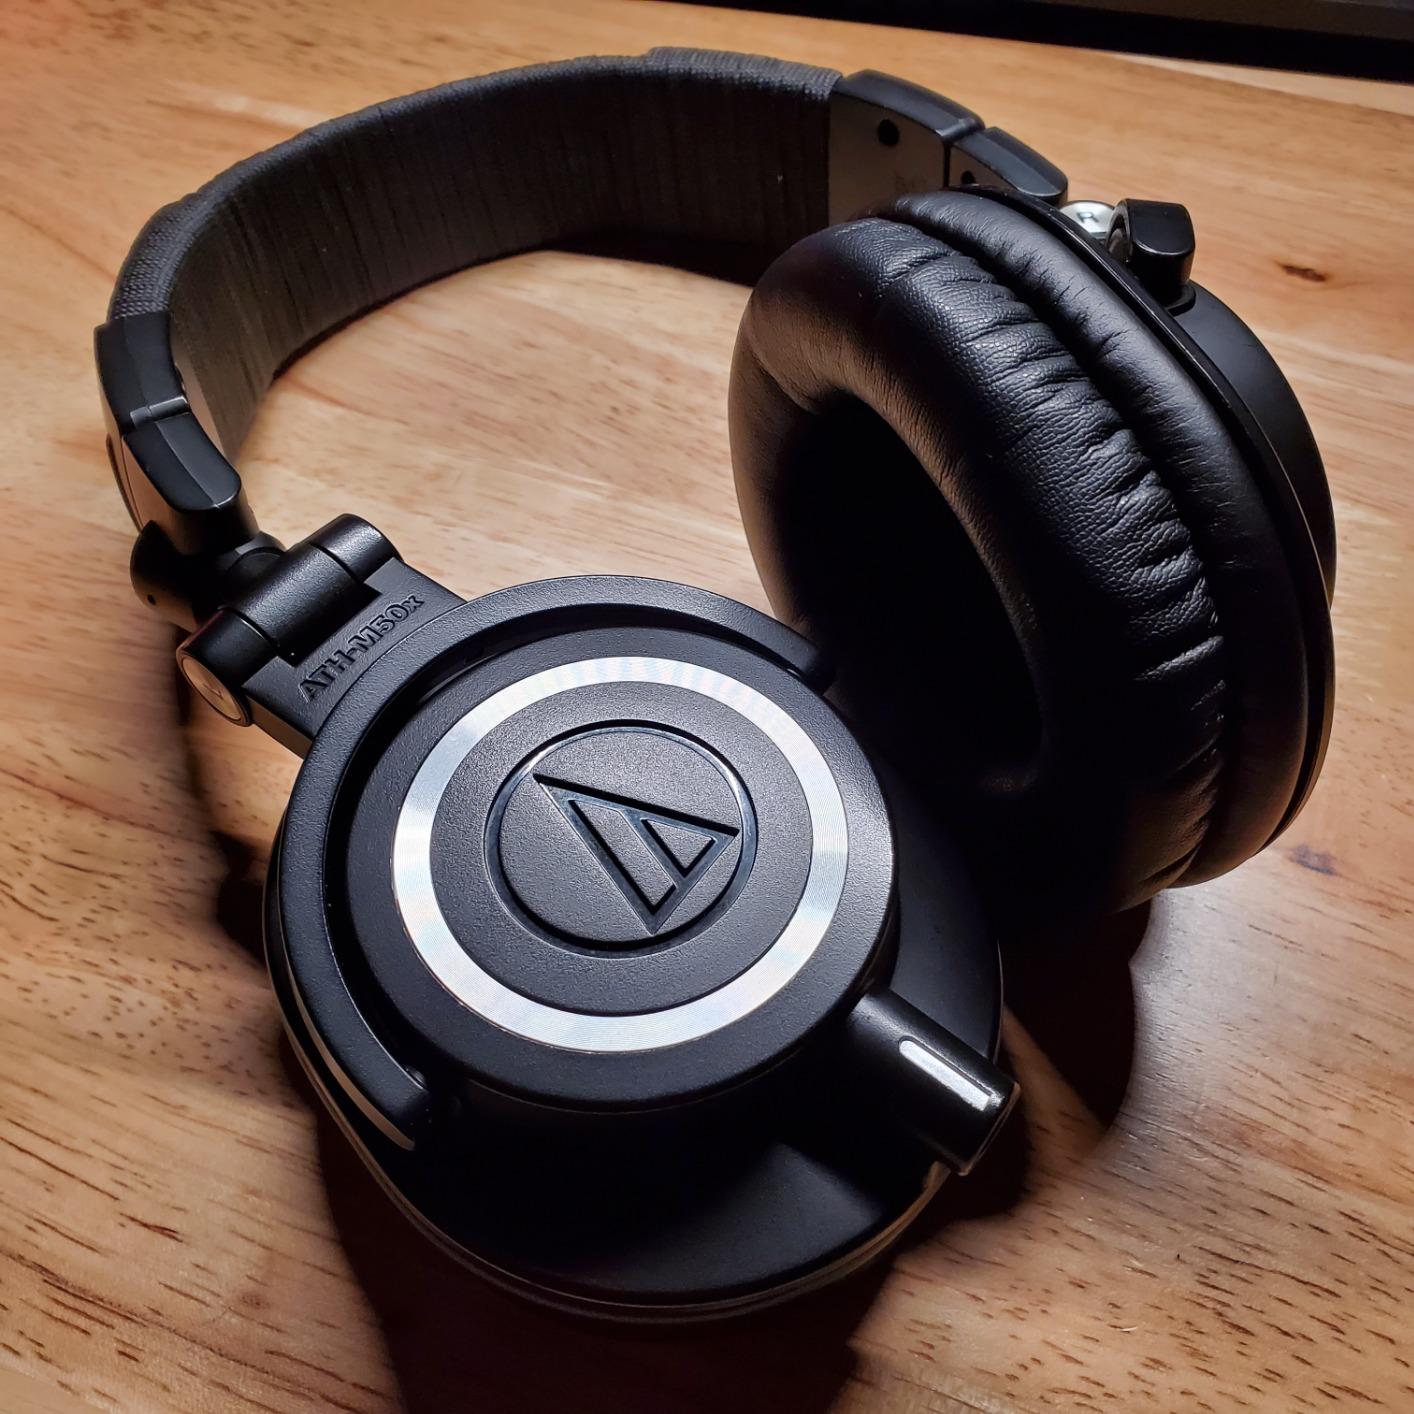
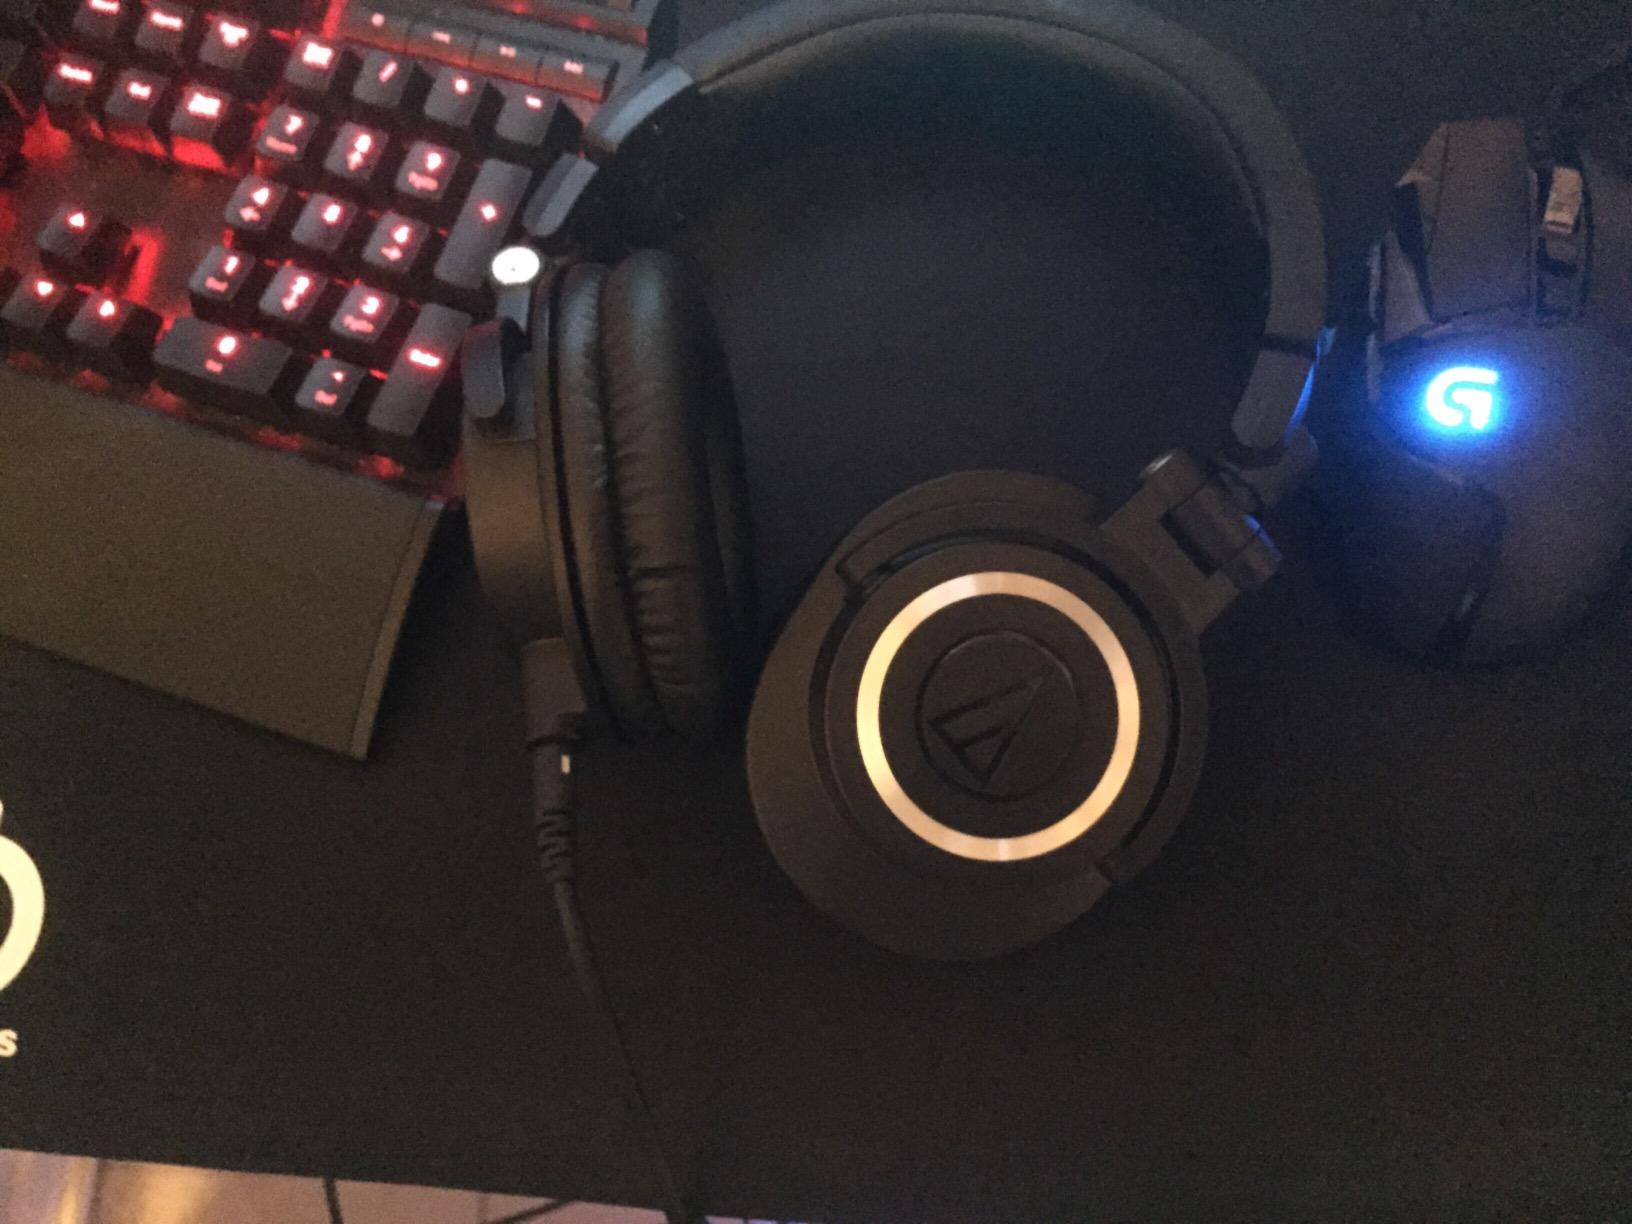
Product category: headphones
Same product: no